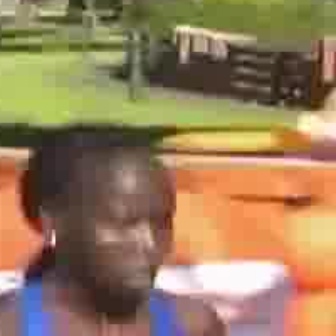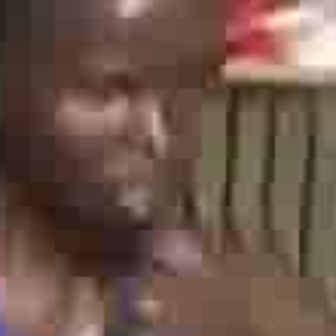
  Please identify the target specified by the bounding box [59,189,172,301] in the first image and locate it in the second image. Return the coordinates in [x_min,y_min,x_max,y_max] format.
Answer: [1,22,209,228]